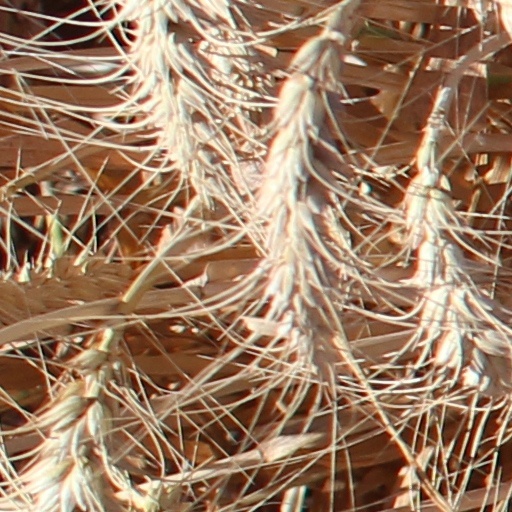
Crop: wheat